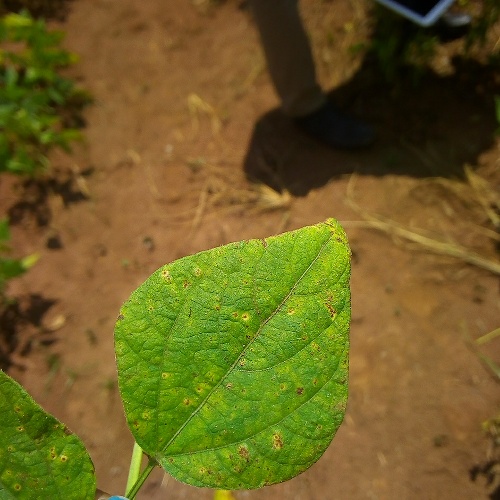
Leaf condition: bean_rust